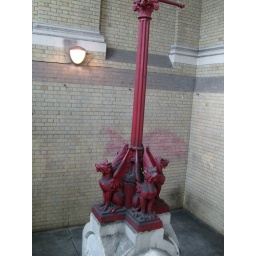
Stairwell lamp base in the Viaduct.